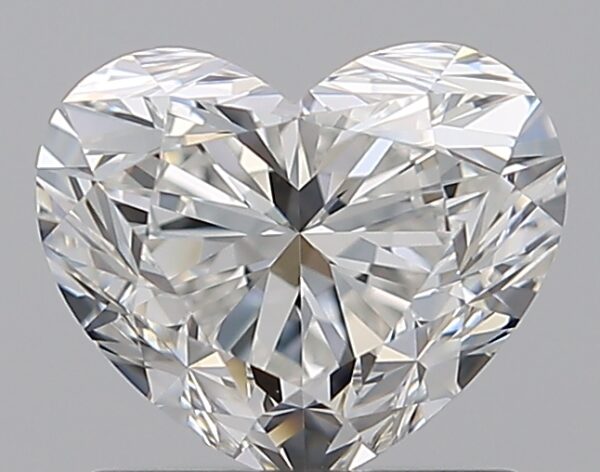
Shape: heart
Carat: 1.01
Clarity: VVS2
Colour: G
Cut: VG
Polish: EX
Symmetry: EX
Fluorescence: M
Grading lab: GIA
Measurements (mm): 5.62 x 6.74 x 4.15